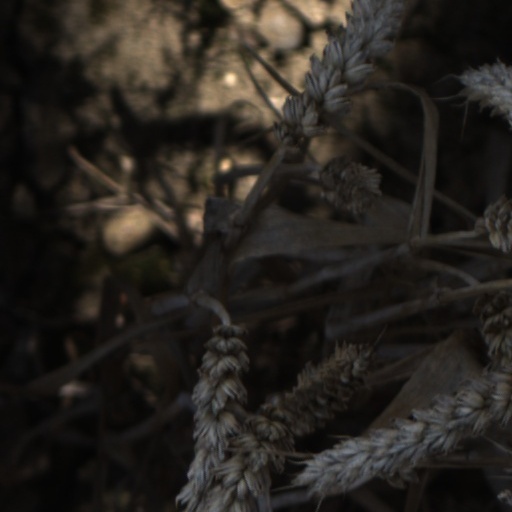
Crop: wheat